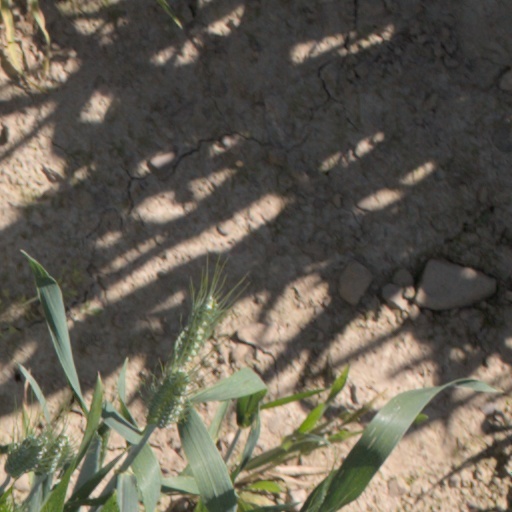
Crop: wheat